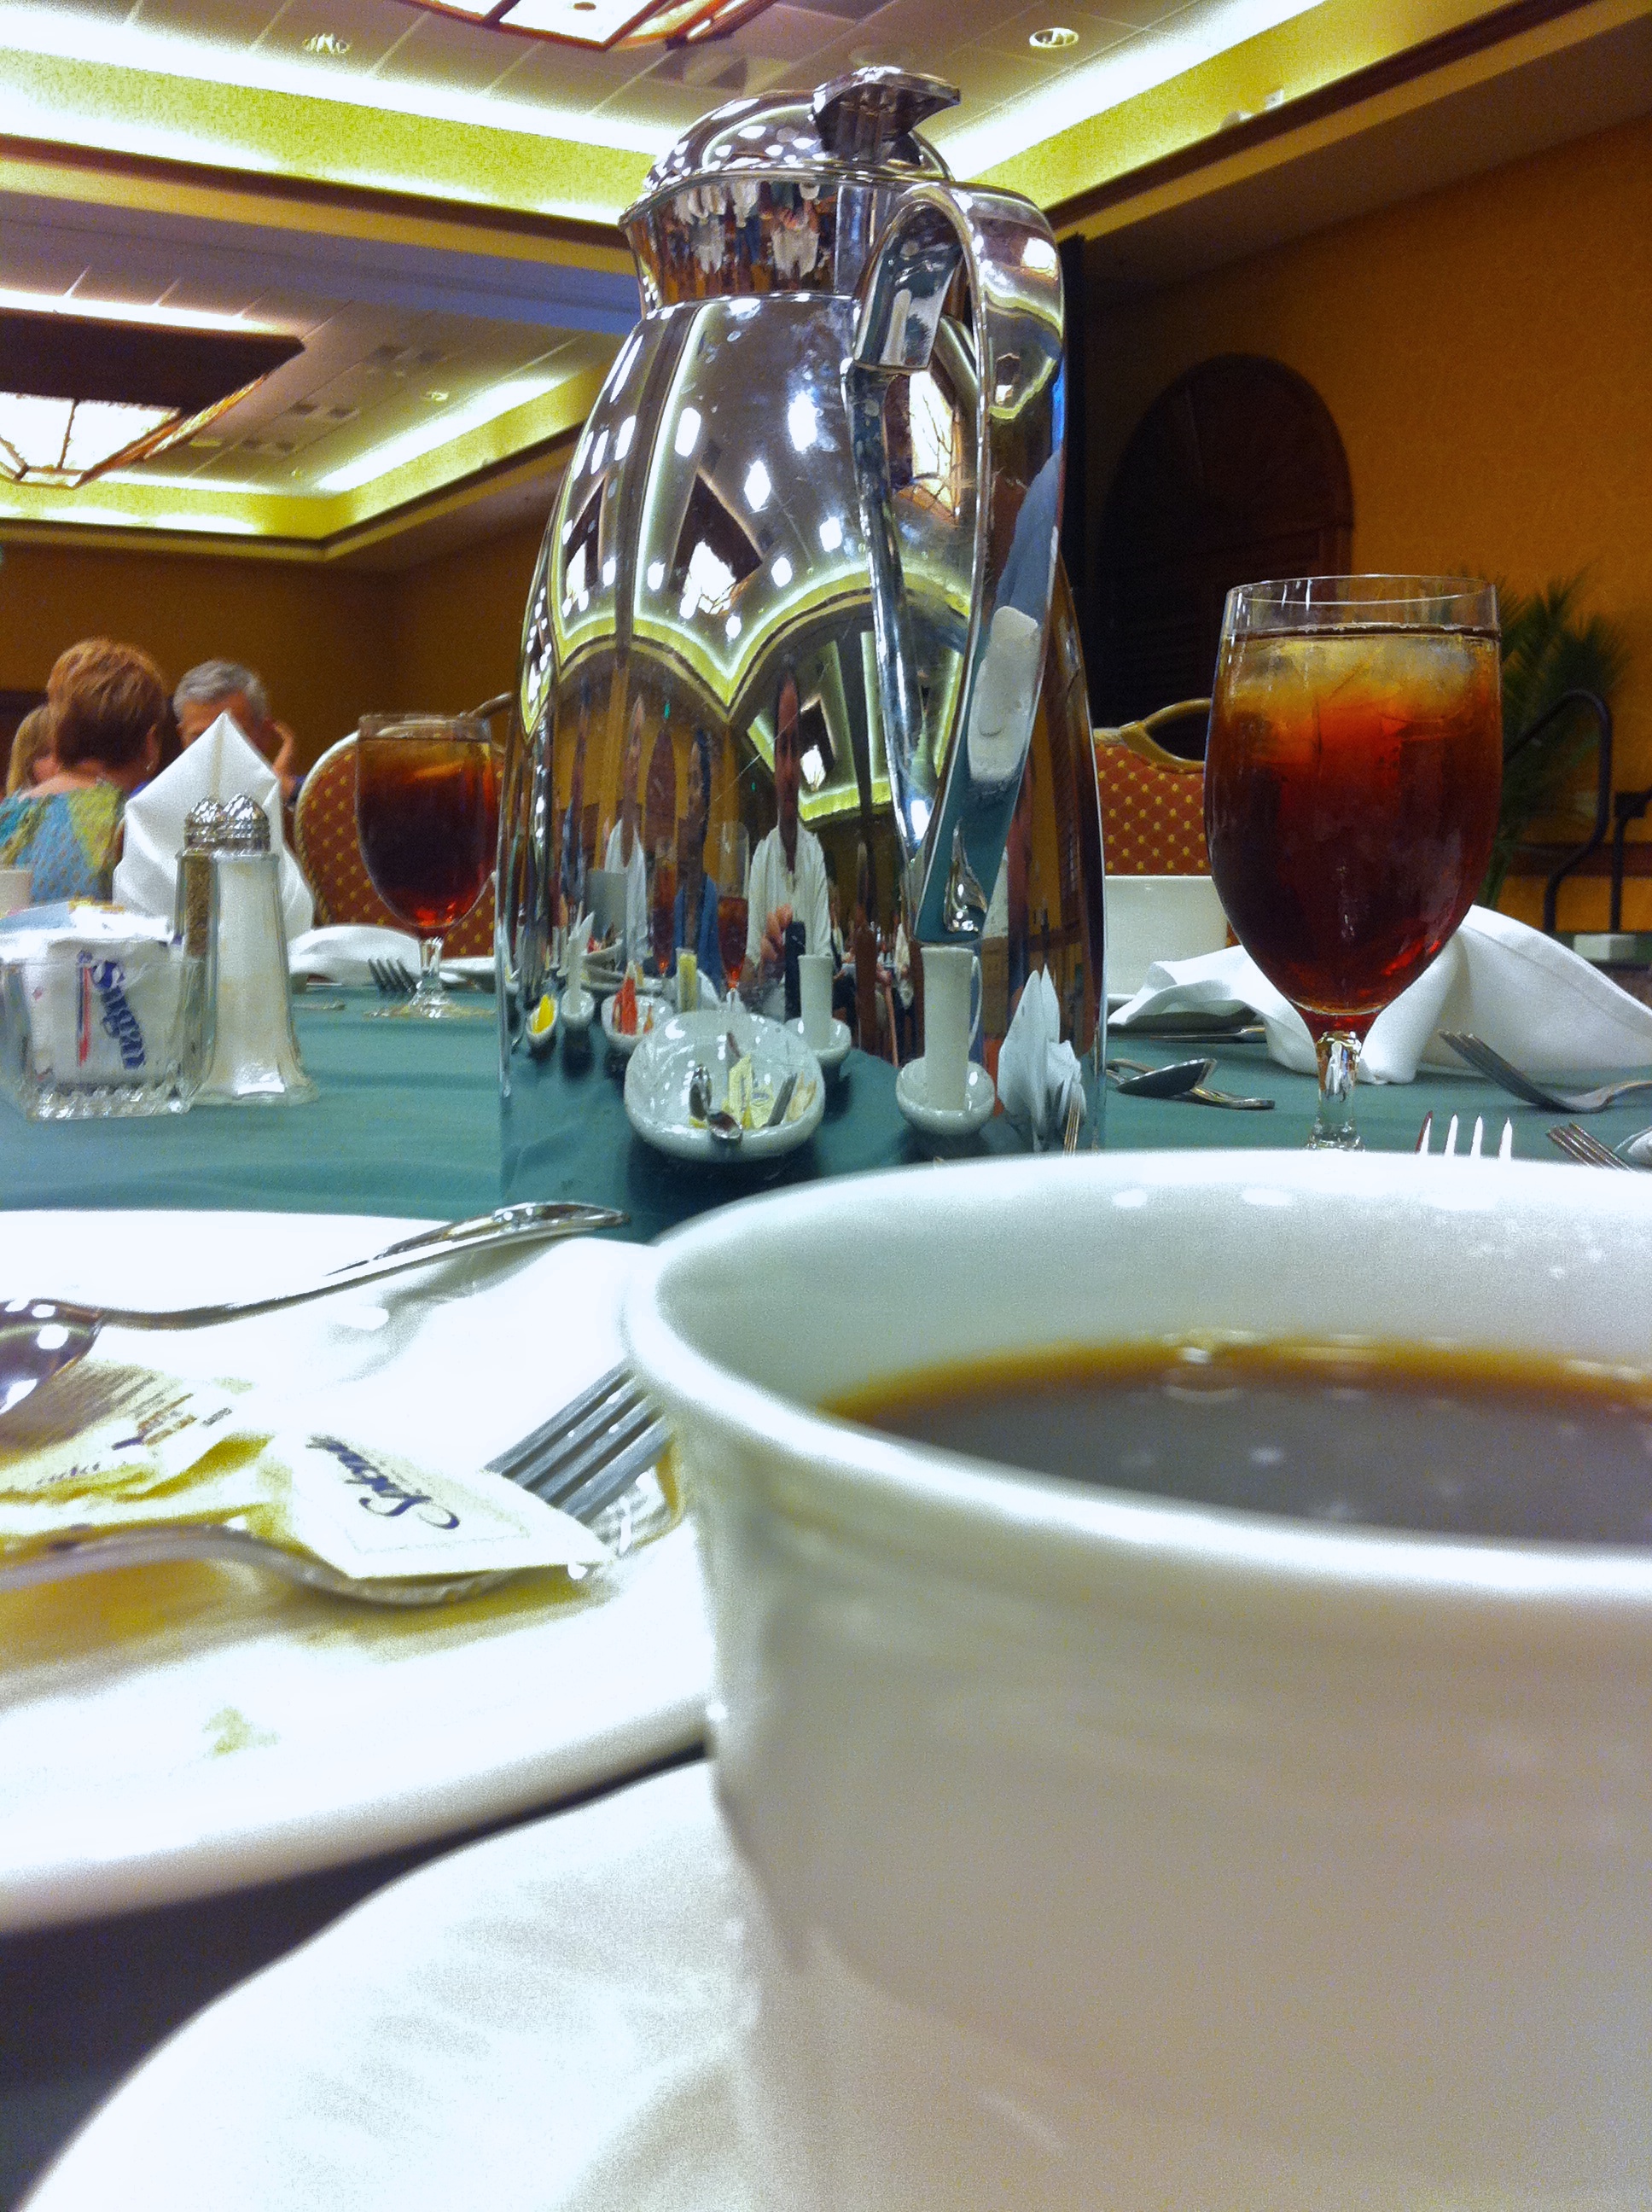
coffee, restaurant, dish, meal, food, drink, breakfast, lunch, dailyshoot, brunch